Algonac, Michigan

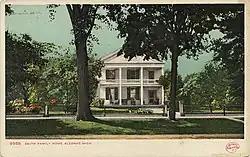
Smith family home, circa 1900

Long occupied by Native American tribes, Algonac was settled in 1805 by European American John Martin, in the newly-organized Michigan Territory. The area had been known by French colonists, the first Europeans to settle here, as "Pointe Du Chêne" ("oak point", because of local trees). The later British colonists called it Manchester. In 1836, it was the fourth village laid out by Americans along the St. Clair River. Its present name was coined by Henry Schoolcraft and applied to the area in 1843.